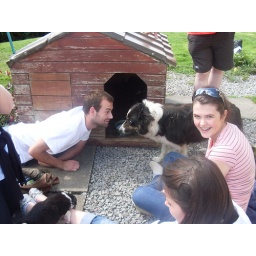
william in the dog house